A Stab in the Dark (TV series)

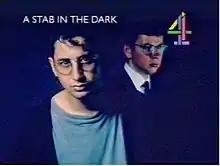
A promotional image, showing Baddiel (l) and Gove (r).

A Stab in the Dark is a British television programme of topical monologues and discussion screened on Channel 4 in 1992, shortly after Channel 4 axed the similarly titled (but unrelated) "After Dark". The series ran from 5 June until 7 August 1992.